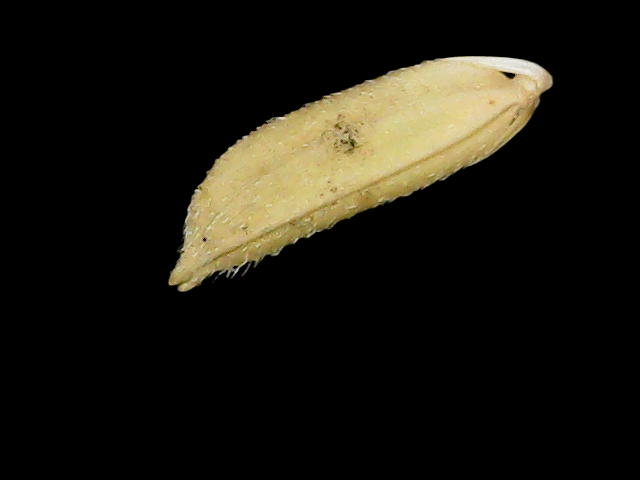
Rice variety: Binadhan07